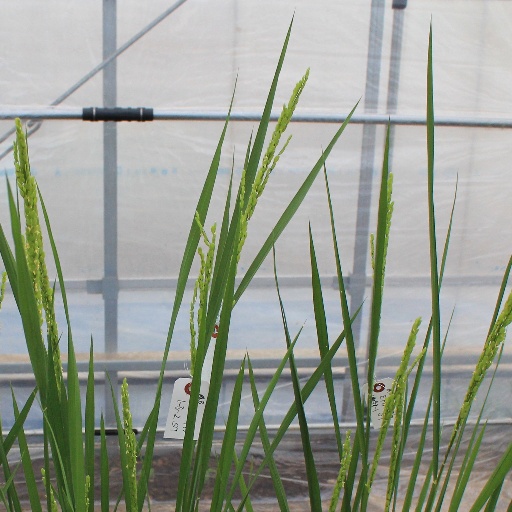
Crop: rice